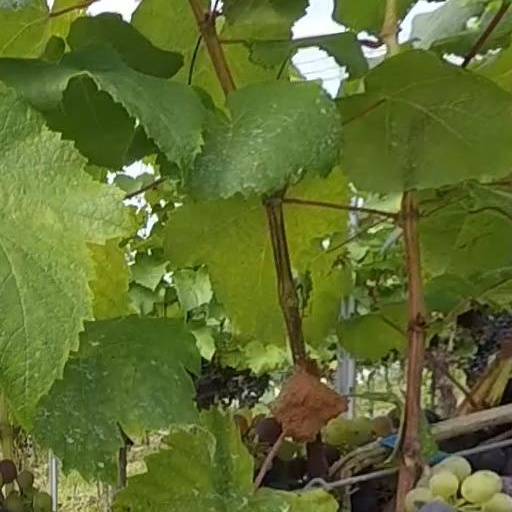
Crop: grape